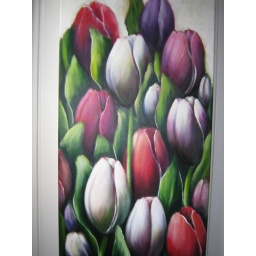
Deze foto is van een schilderij genomen. Kunstroute in Middelburg. Schilderij is gemaakt door Juul Kortekaas.